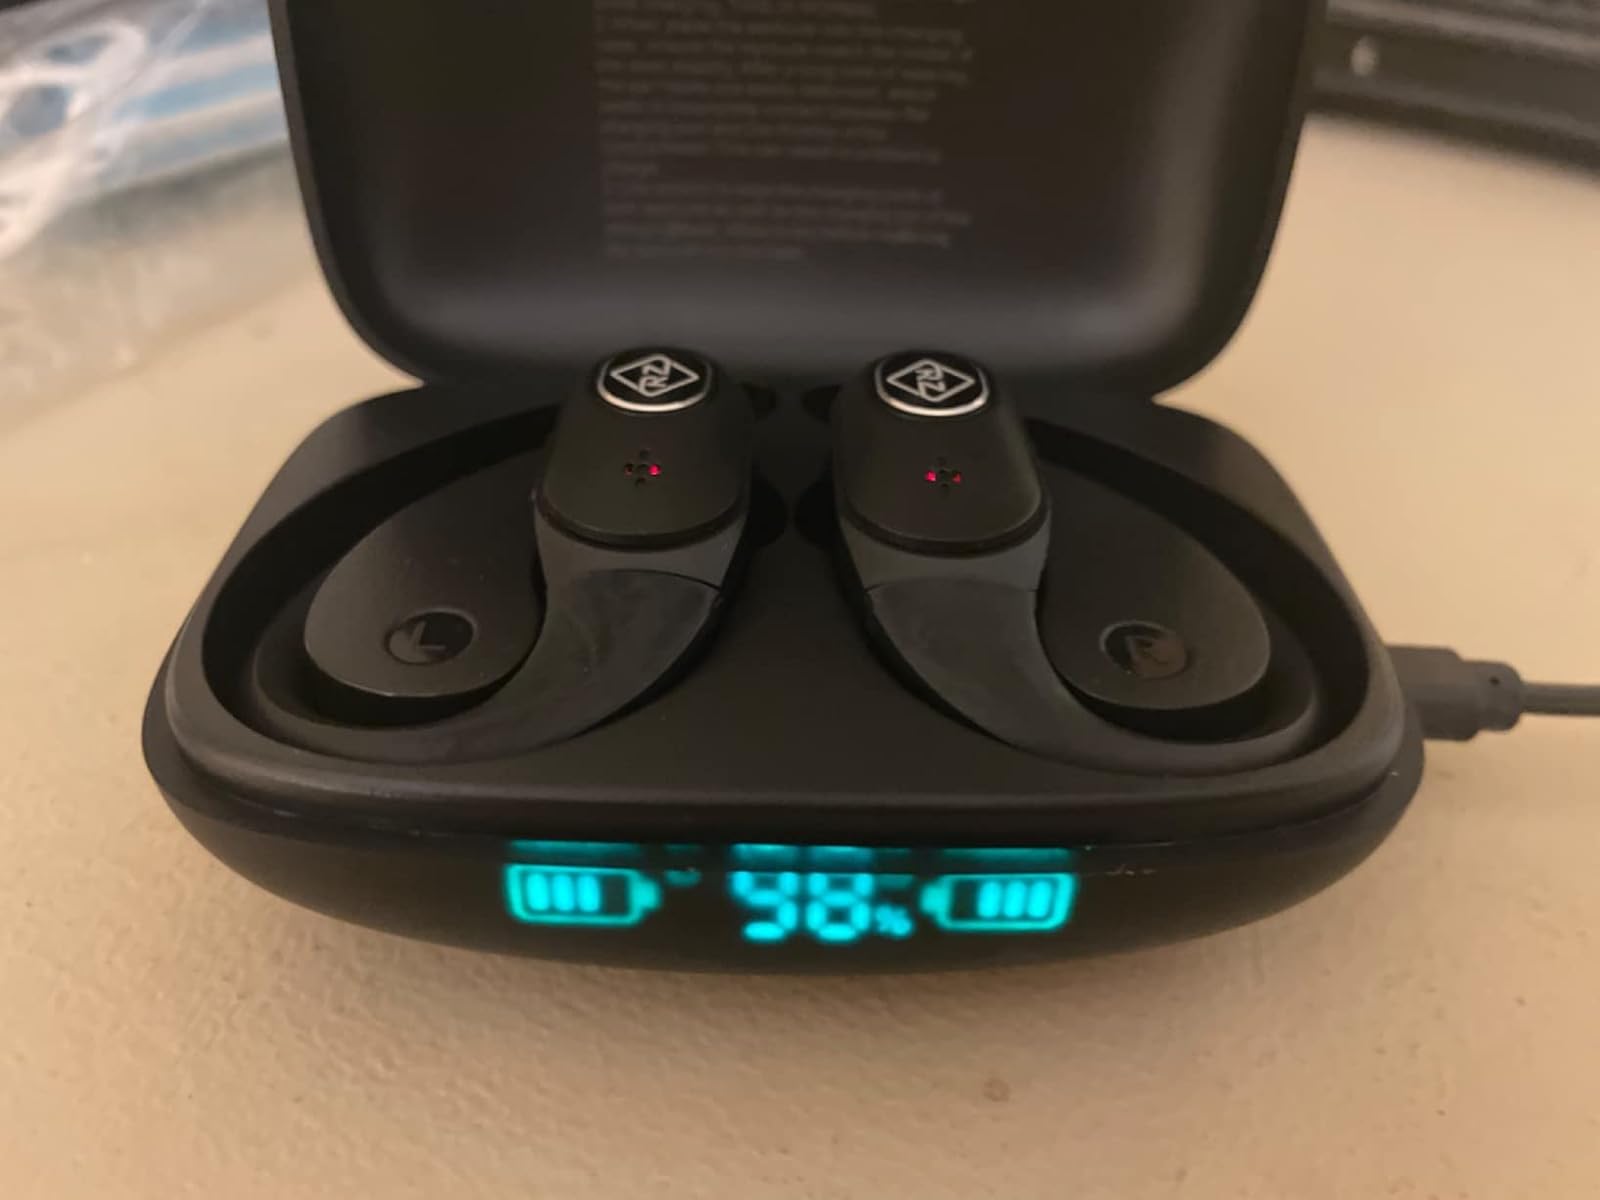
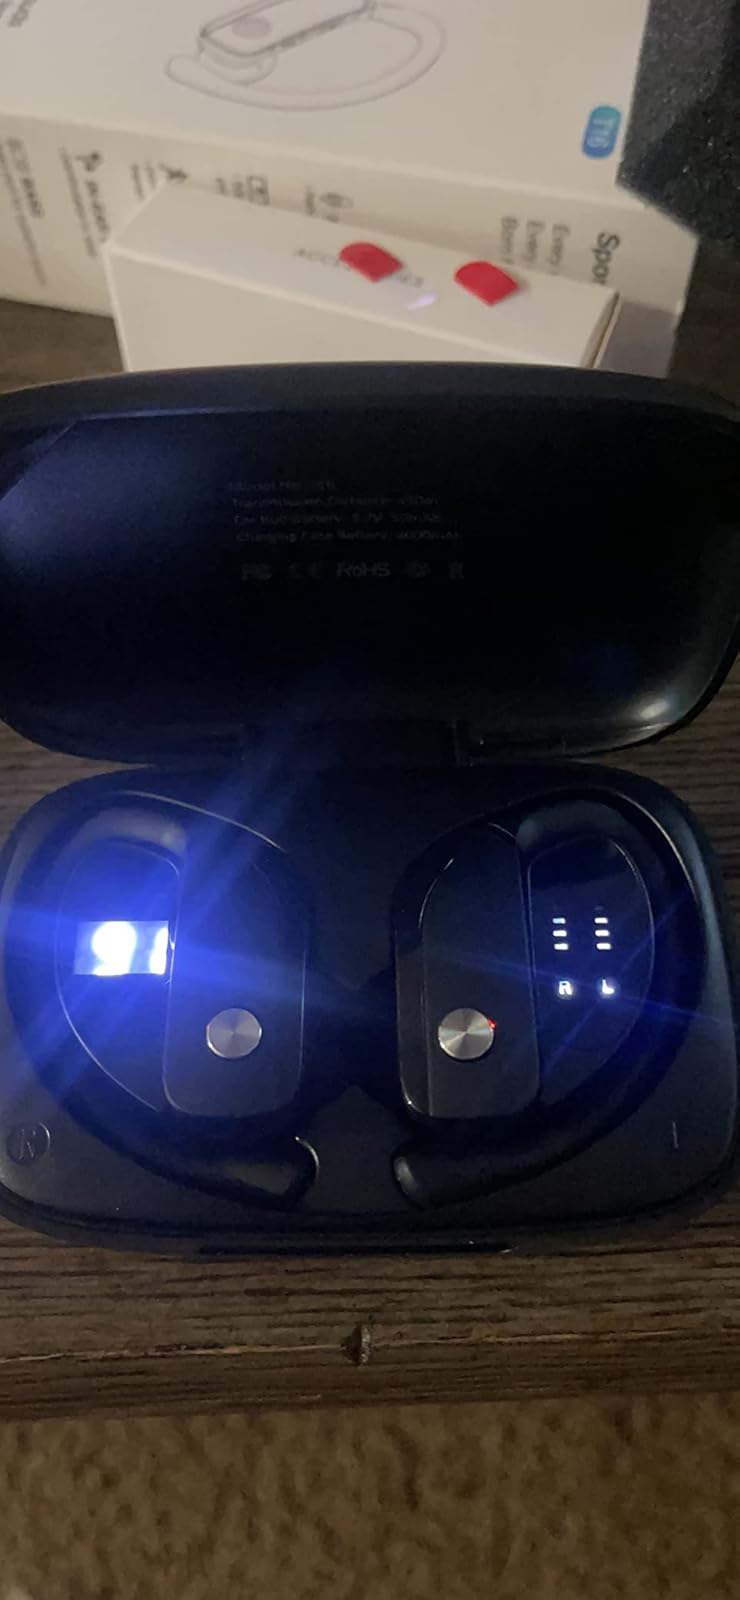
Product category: earbuds
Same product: no